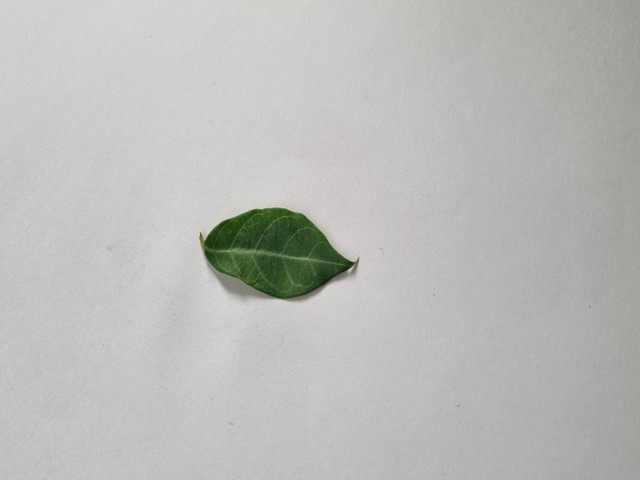
Plant: anantamul